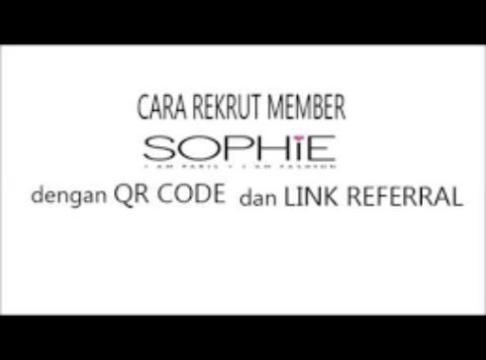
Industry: Clothes